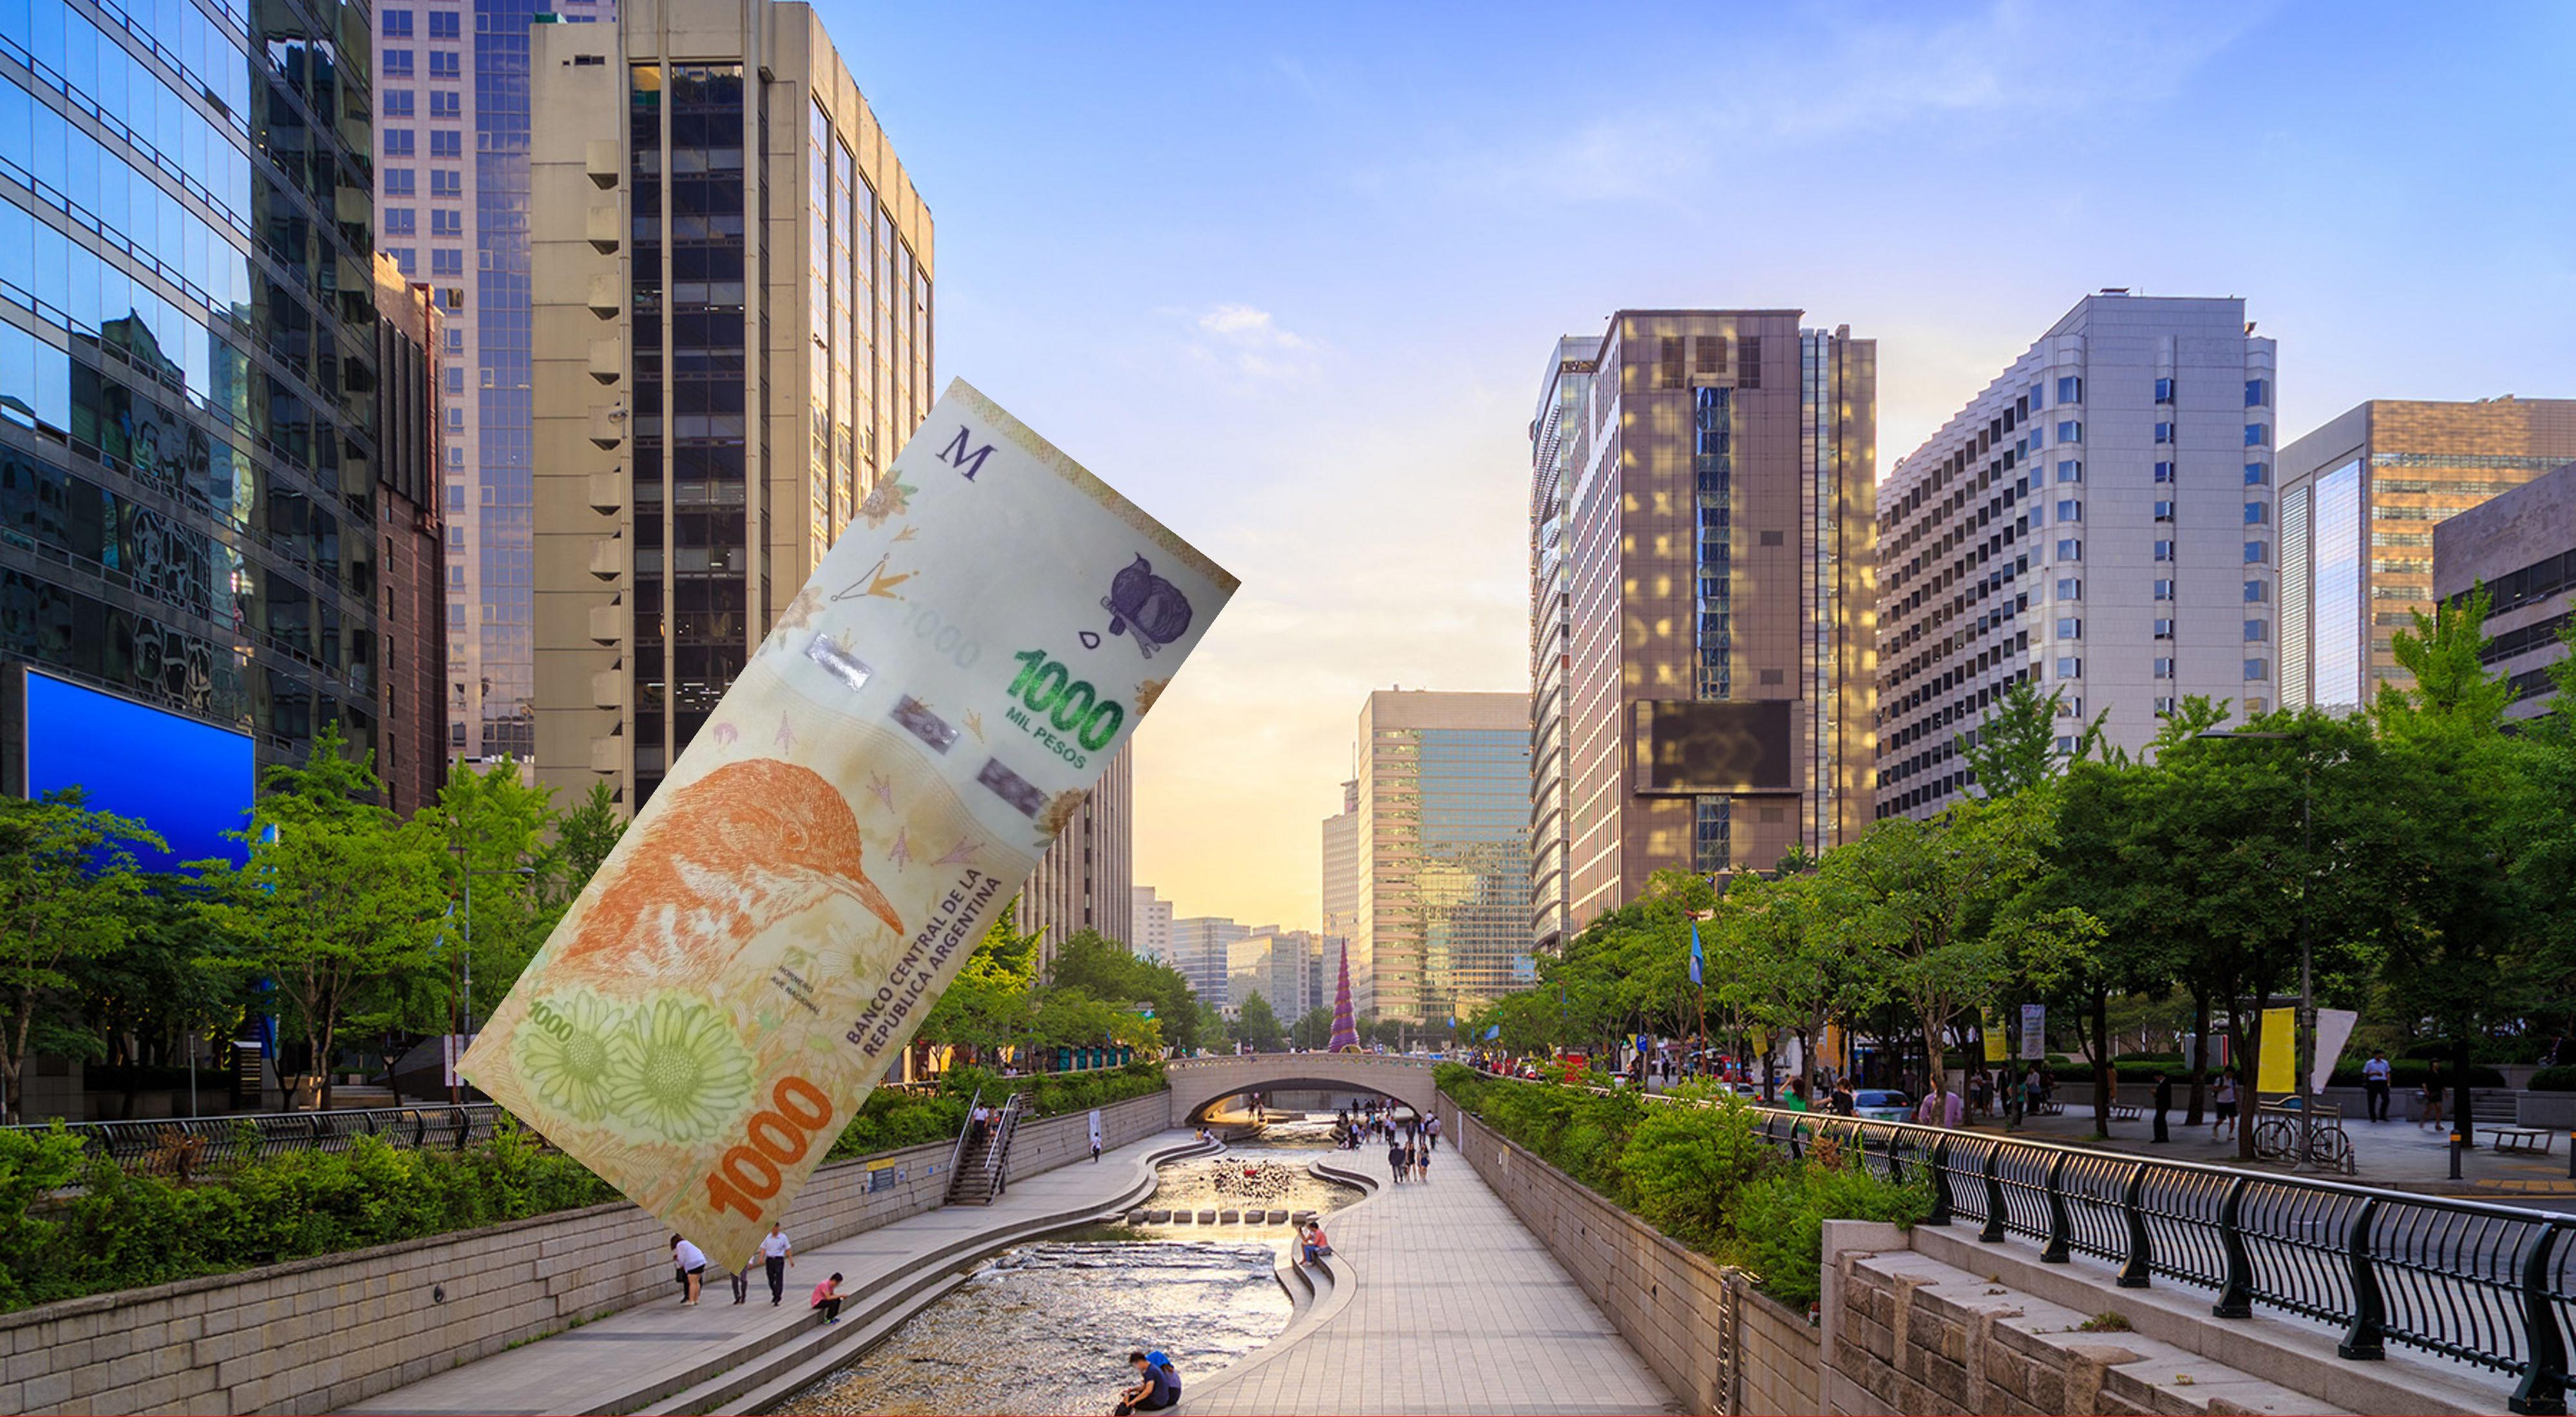
Denominación: 1000